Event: Nepal Earthquake
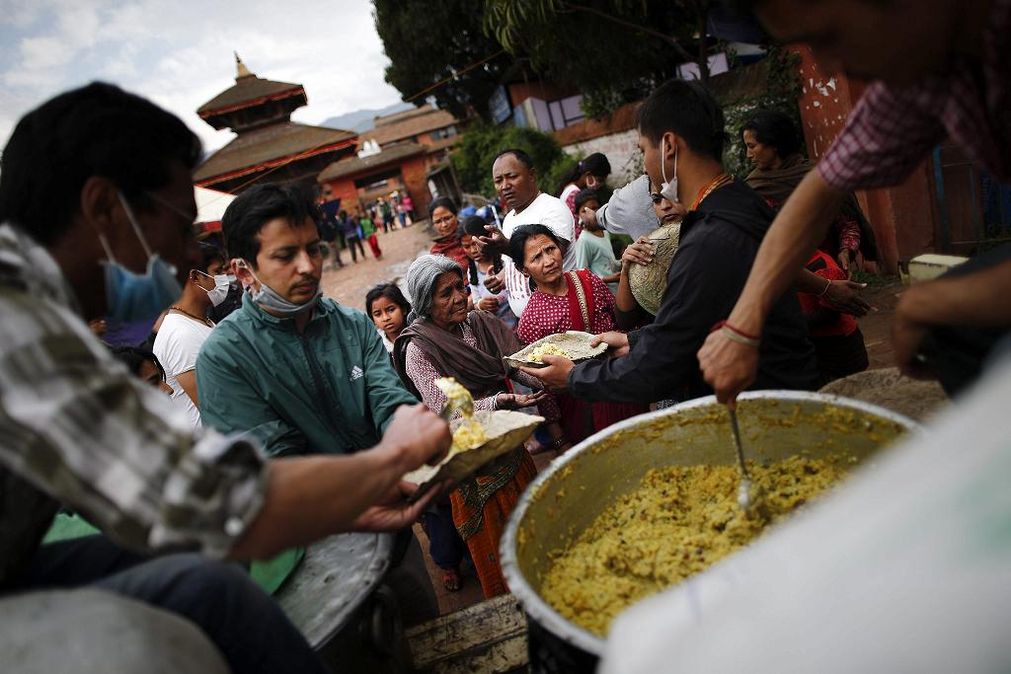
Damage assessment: no_damage